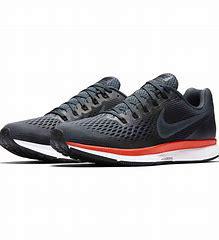
Brand: Nike
Model: Air Zoom Pegasus 34